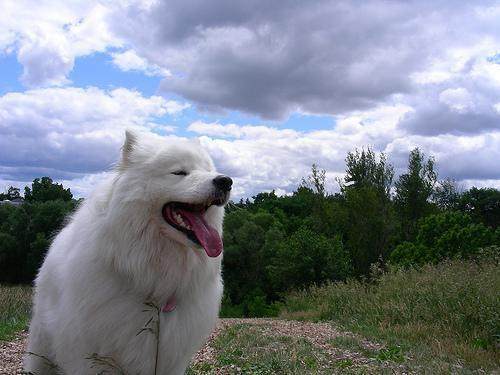
Samoyed